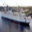
Label: ship